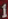
Number: 1